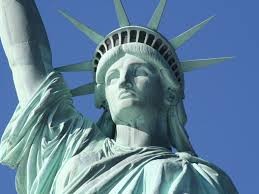
Landmark: Statue of Liberty